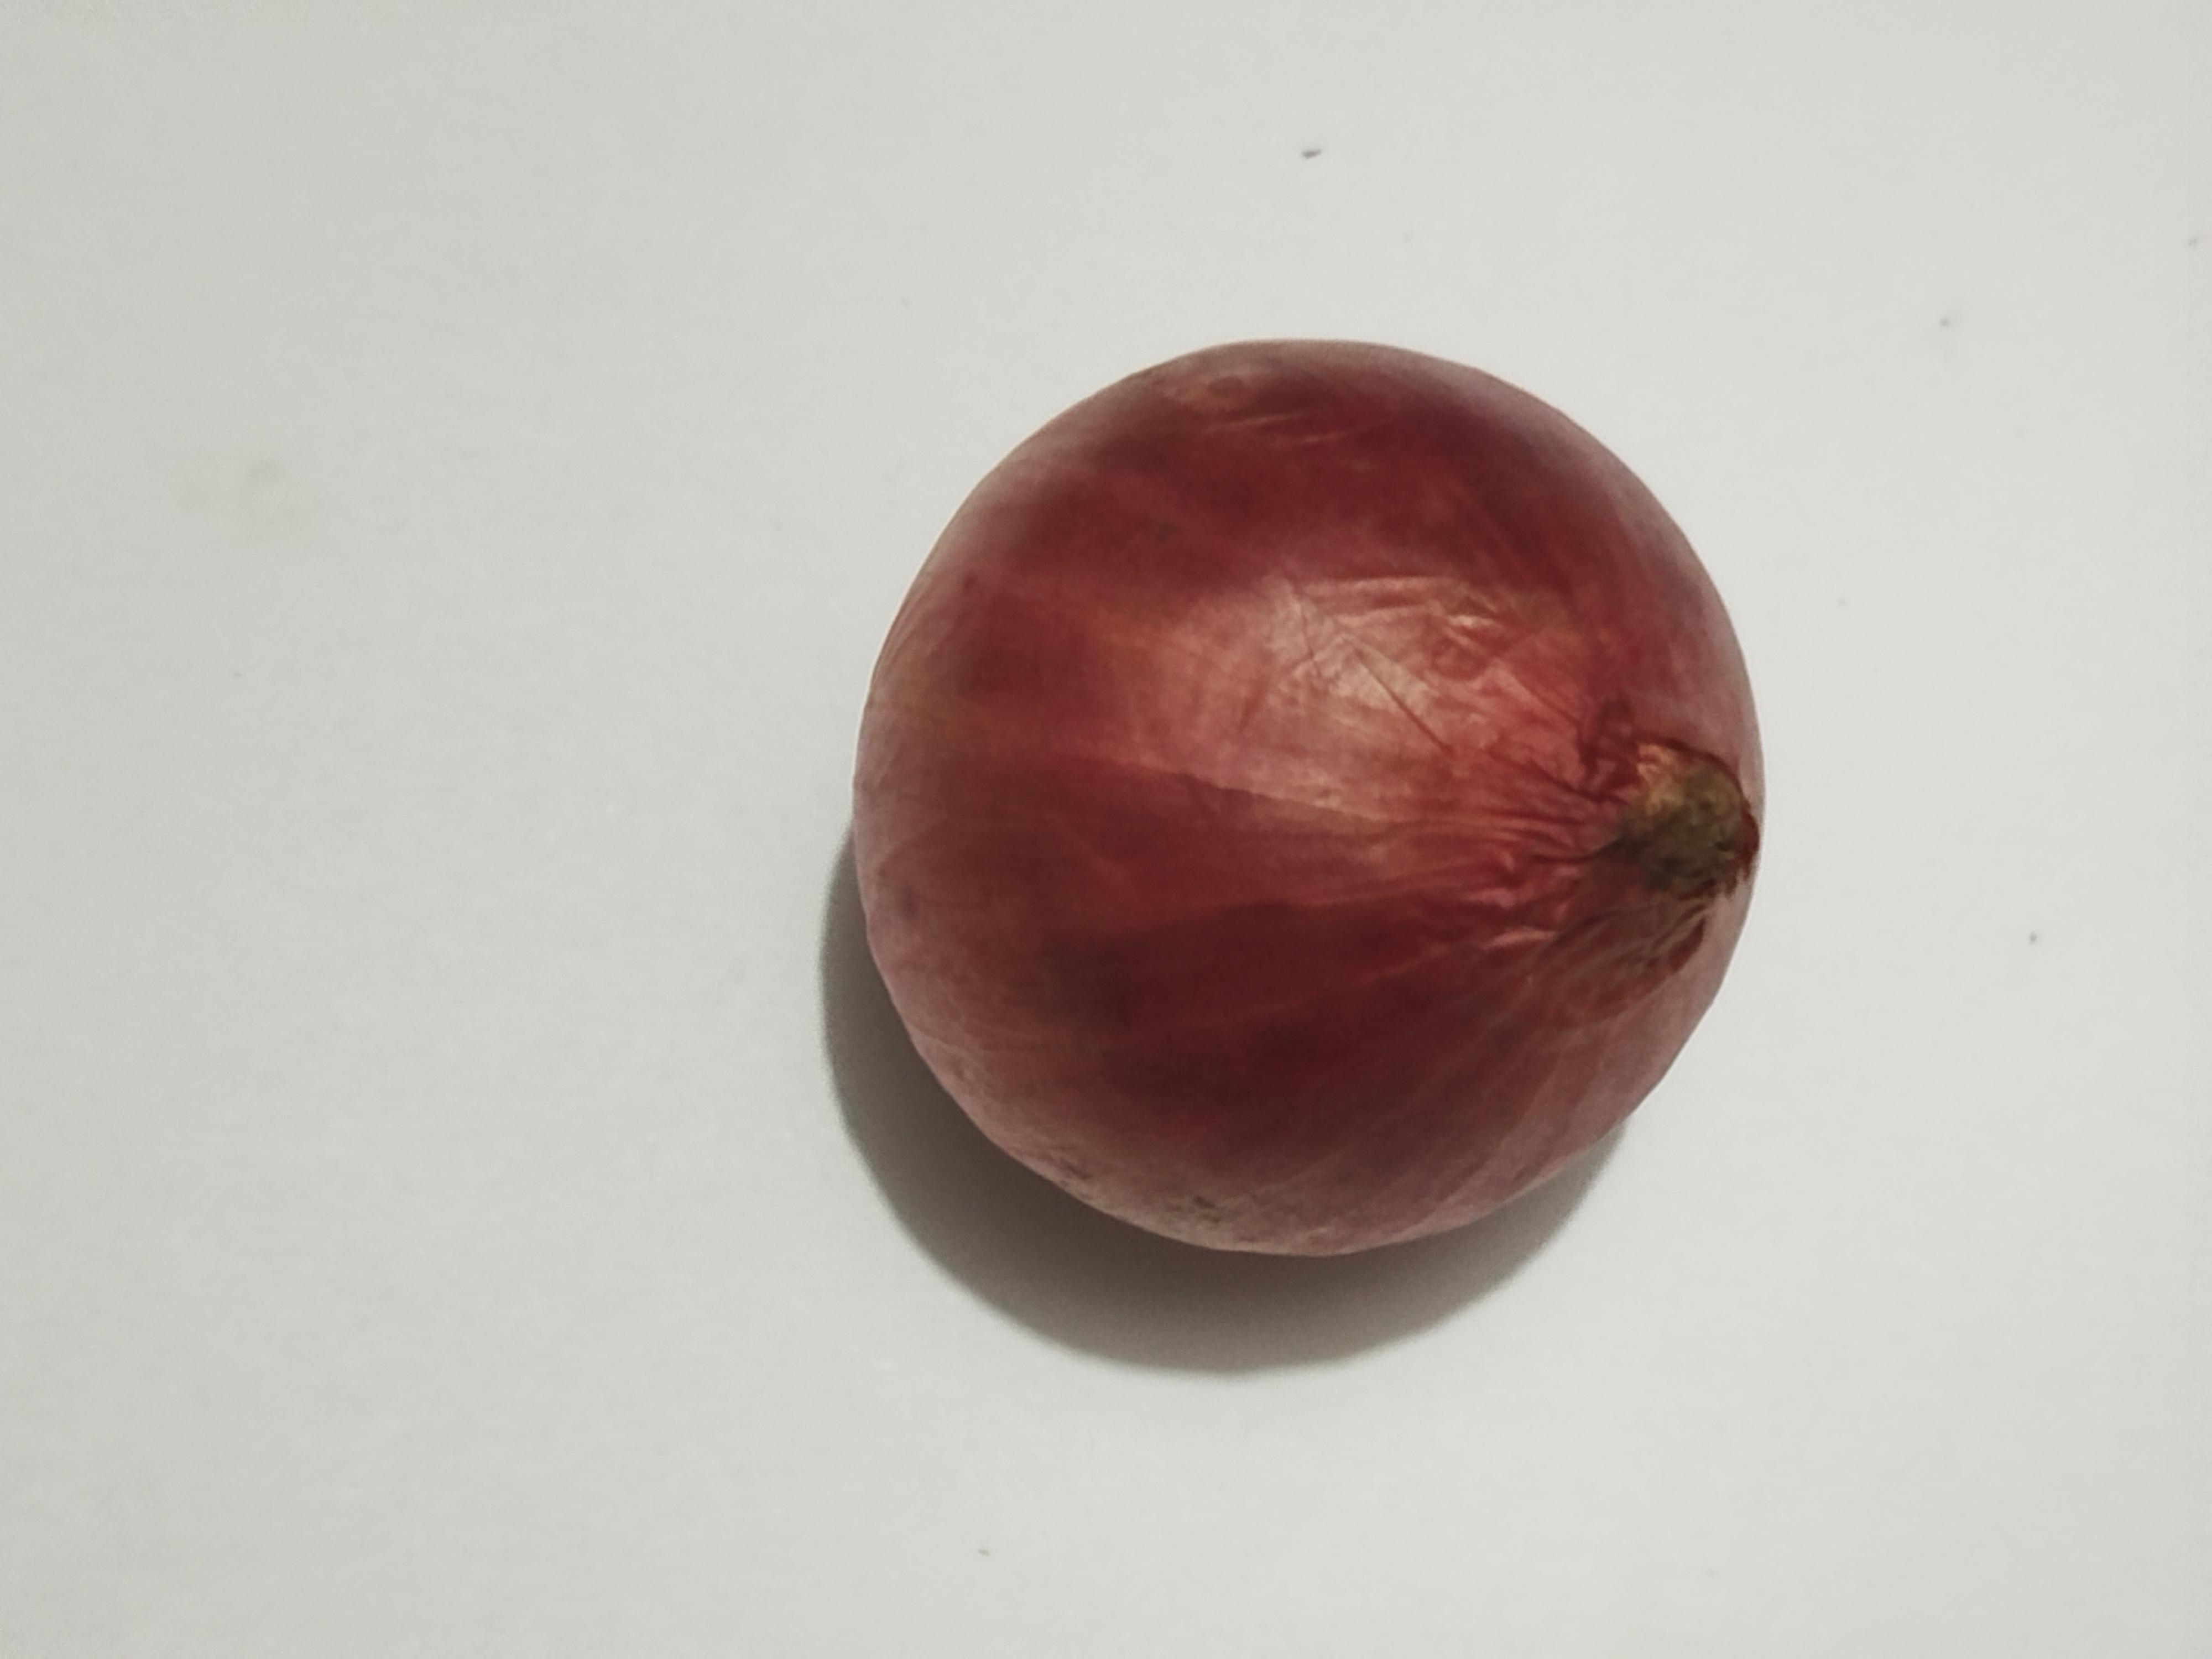
Label: Onion